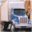
Label: truck